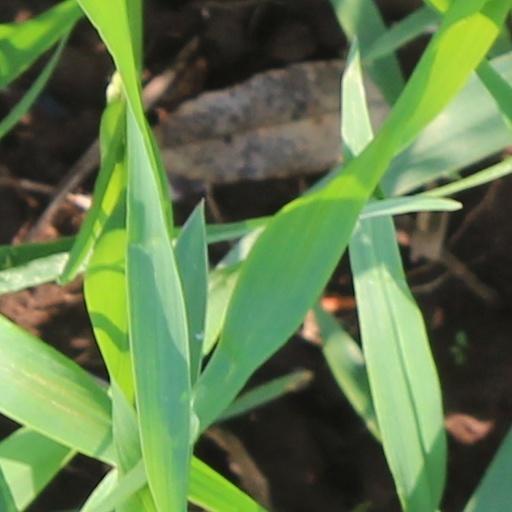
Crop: wheat